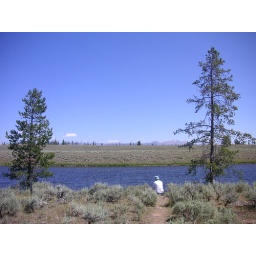
Man in a hat by the river